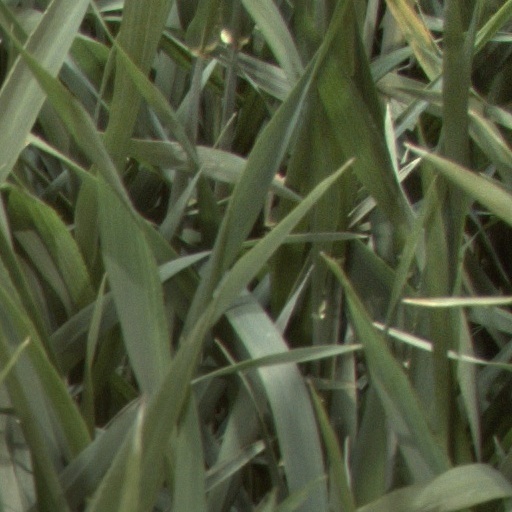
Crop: wheat